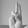
ASL letter: U